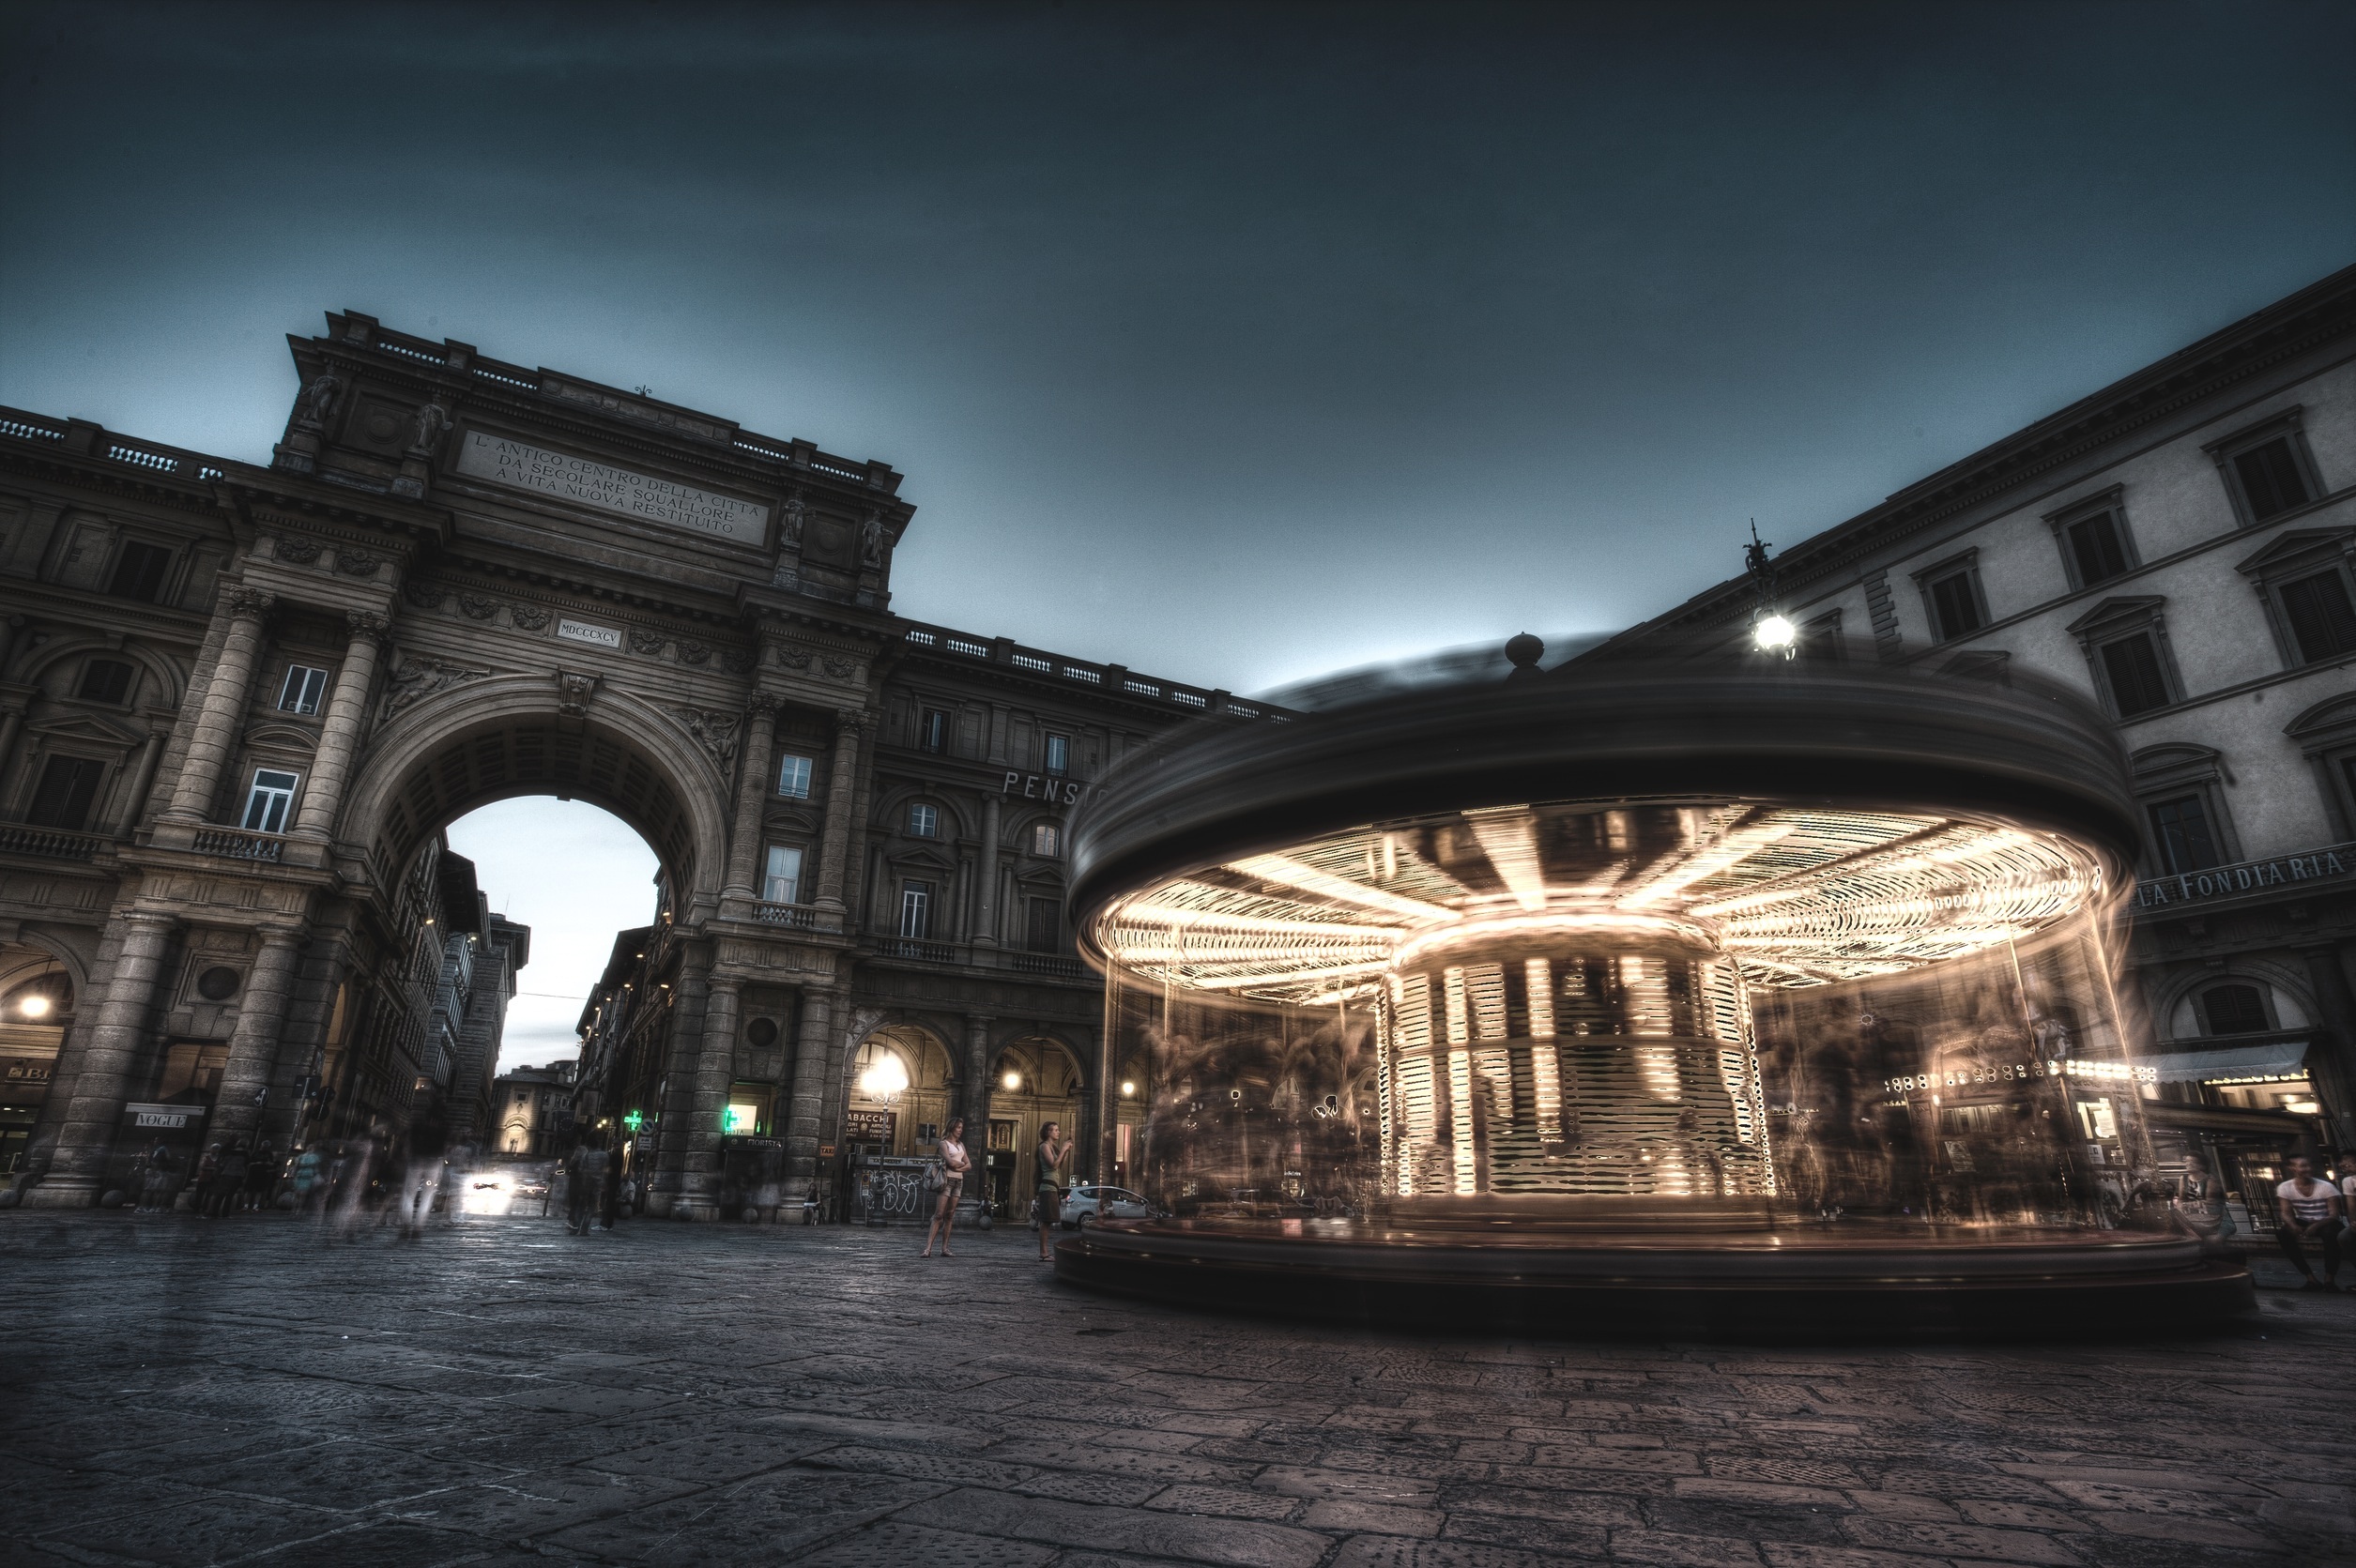
architecture, bridge, night, city, cityscape, downtown, arch, evening, landmark, ride, carousel, movement, childhood, roundabout, illuminated, spain, fun, madrid, joy, nostalgic, amusement, funfair, spin, entertainment, merry go round, rotate, plaza mayor, urban area